Sasanian Empire

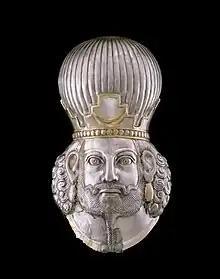
Bust of Shapur II, Met Museum

Shapur had intensive development plans. He ordered the construction of the first dam bridge in Iran and founded many cities, some settled in part by emigrants from the Roman territories, including Christians who could exercise their faith freely under Sassanid rule. Two cities, Bishapur and Nishapur, are named after him. He particularly favoured Manichaeism, protecting Mani (who dedicated one of his books, the Shabuhragan, to him) and sent many Manichaean missionaries abroad. He also befriended a Babylonian rabbi called Samuel.